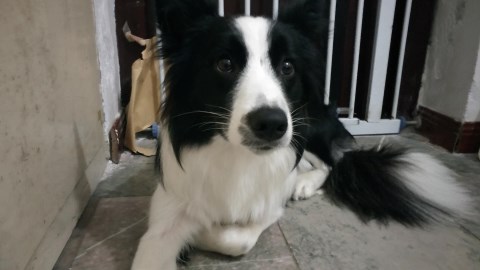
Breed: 2594-n000109-Border_collie